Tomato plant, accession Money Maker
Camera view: horizontal (90 deg, fisheye); turntable rotation: 330 degrees
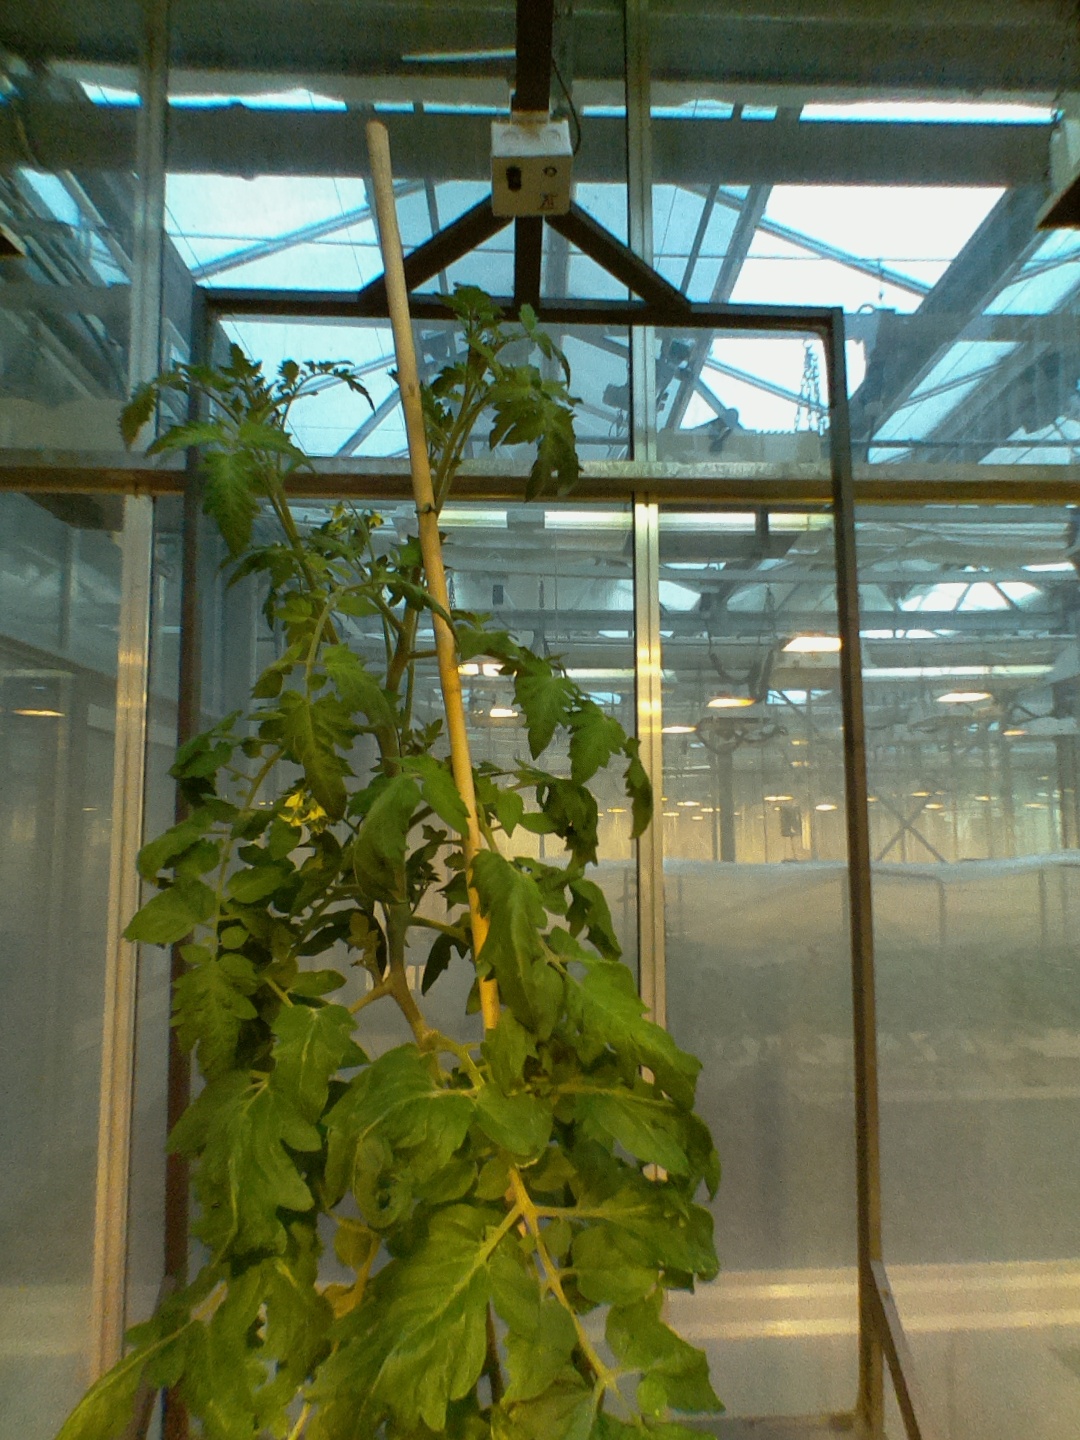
BBCH growth stage 69: End of flowering, 90%-100% of flowers open, more petals falling